Tschugg

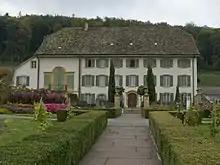
The former Landgut Steiger

The former "Landgut" (country manor house) Steiger is listed as a Swiss heritage site of national significance.